Guardia Lombardi

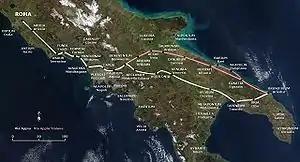
Route of the Via Appia and the Via Traiana.

Although the topography of Guardia Lombardi suggests that the Samnites had thought of settling it, especially during the Samnite Wars against the Roman Republic from 343 to 290 BC, there are no physical remnants of a settlement from that time, nor are there remnants from the later era of the Roman Empire. After the fall of the Western Roman Empire in AD 476, the period of time between Ancient Times and the Middle Ages, known as Late Antiquity, all of Italy was devastated by Germanic tribes from Northern Europe that ravaged the area of Irpinia during the Barbarian Invasions.